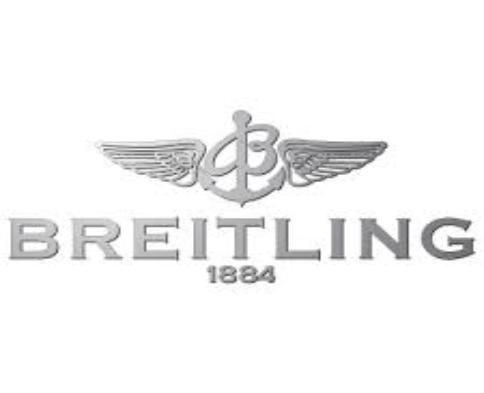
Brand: Breitling
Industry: Clothes